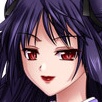
Portrait style: Anime Portrait